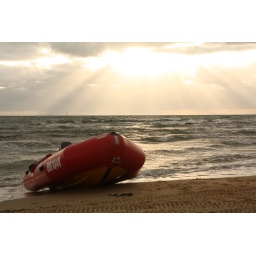
Lifesavers' boat on the shore of Brighton Beach in Melbourne, sun rays shining through the clouds in the background.